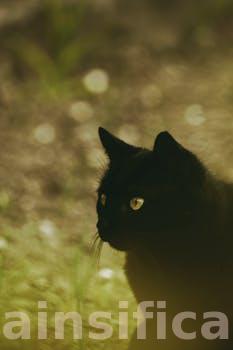
Label: Watermark